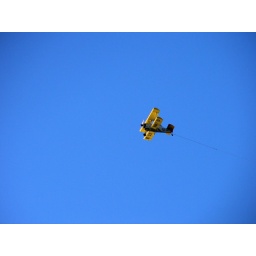
nice small plane in blue sky